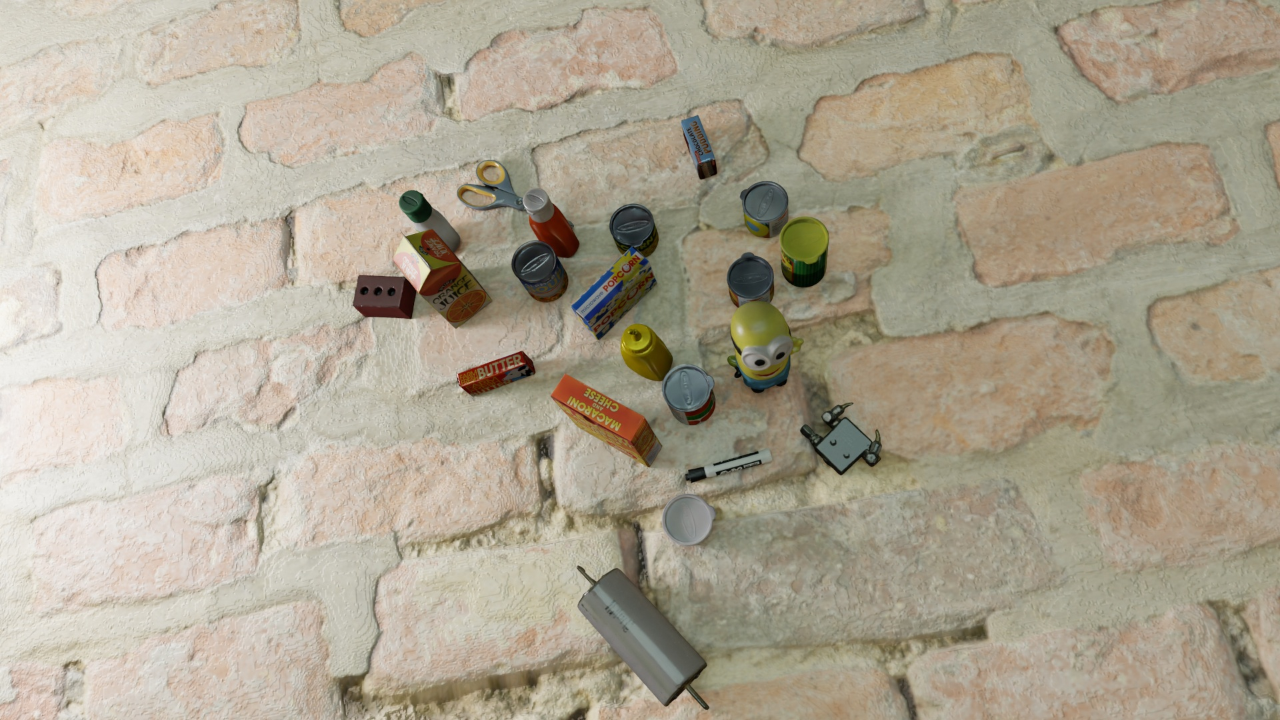
Question:
What are the five normalized (x, y) points between 0 and 1 in the image that outline the grasp plane for the cylindrical container of grated Parmesan cheese? Your answer should be as Grasp center: [], Left finger base: [], Right finger base: [], Left finger tip: [], Right finger tip: [].
Answer: Grasp center: [0.640625, 0.35], Left finger base: [0.626563, 0.304167], Right finger base: [0.654687, 0.397222], Left finger tip: [0.625, 0.323611], Right finger tip: [0.652344, 0.413889]